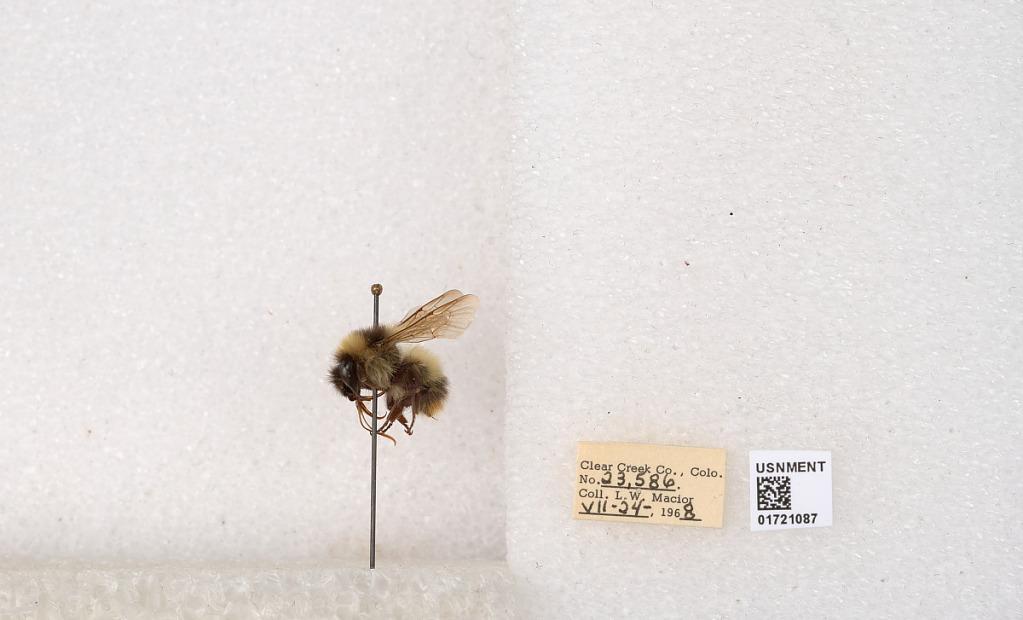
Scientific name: Bombus kirbyellus
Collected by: L. Macior
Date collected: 1968-7-24
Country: United States
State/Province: Colorado
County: Clear Creek
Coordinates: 39.6891, -105.644